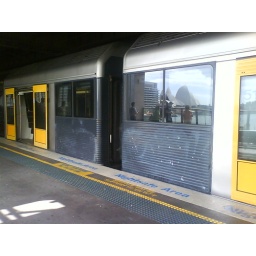
Sydney Opera House reflected in a train window